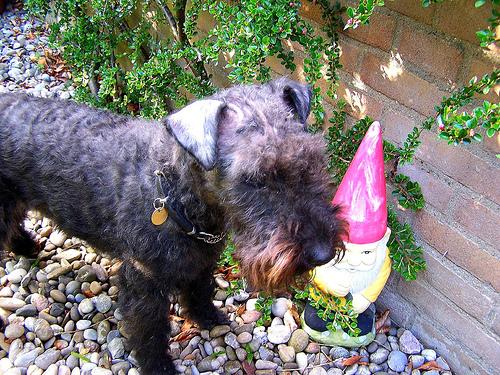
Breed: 216-n000017-Lakeland_terrier